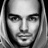
Emotion: neutral